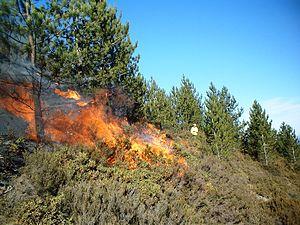
La gestion des risques, ou l'anglicisme, management du risque, est la discipline qui s'attache à identifier, évaluer et prioriser les risques relatifs aux activités d'une organisation, quelles que soient la nature ou l'origine de ces risques, pour les traiter méthodiquement de manière coordonnée et économique, de manière à réduire et contrôler la probabilité des événements redoutés, et réduire l'impact éventuel de ces événements. Pour la probabilité d’un danger, le magazine Pour la science suggère que les courbes de probabilité du danger suivent des courbes de loi d’extremum généralisée ou loi de valeurs extrêmes ; le magazine cite l’économie …